Avocado

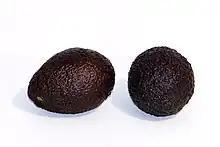
Two 'Hass' avocados

The 'Hass' is the most common cultivar of avocado. It produces fruit year-round and accounts for 80% of cultivated avocados in the world. All 'Hass' trees are descended from a single "mother tree" raised by a mail carrier named Rudolph Hass, of La Habra Heights, California. Hass patented the productive tree in 1935. The "mother tree", of uncertain subspecies, died of root rot and was cut down in September 2002.